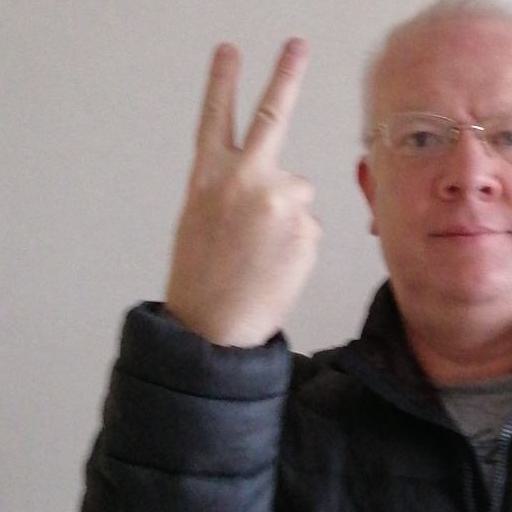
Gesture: peace_inverted